Brad Smith (American lawyer)

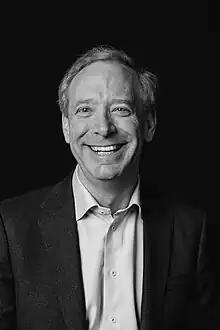
Smith at the Web Summit in 2017

Bradford Lee Smith (born January 17, 1959) is an American attorney and business executive who became vice chairman of Microsoft in 2021, and president in 2015. He previously was a senior vice president and general counsel from 2002 to 2015.